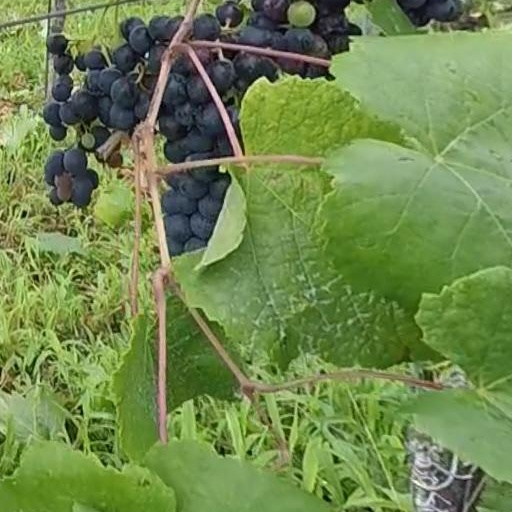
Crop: grape